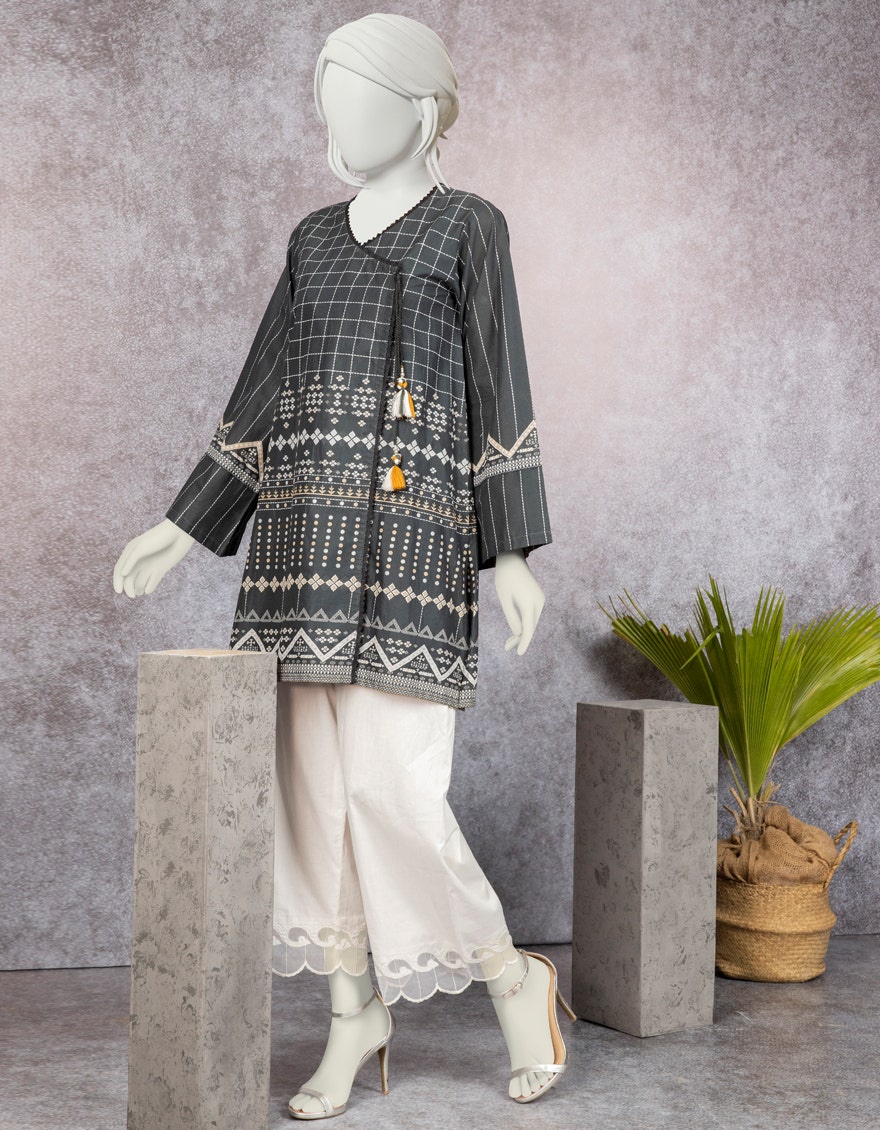
black multi embroidered tunic